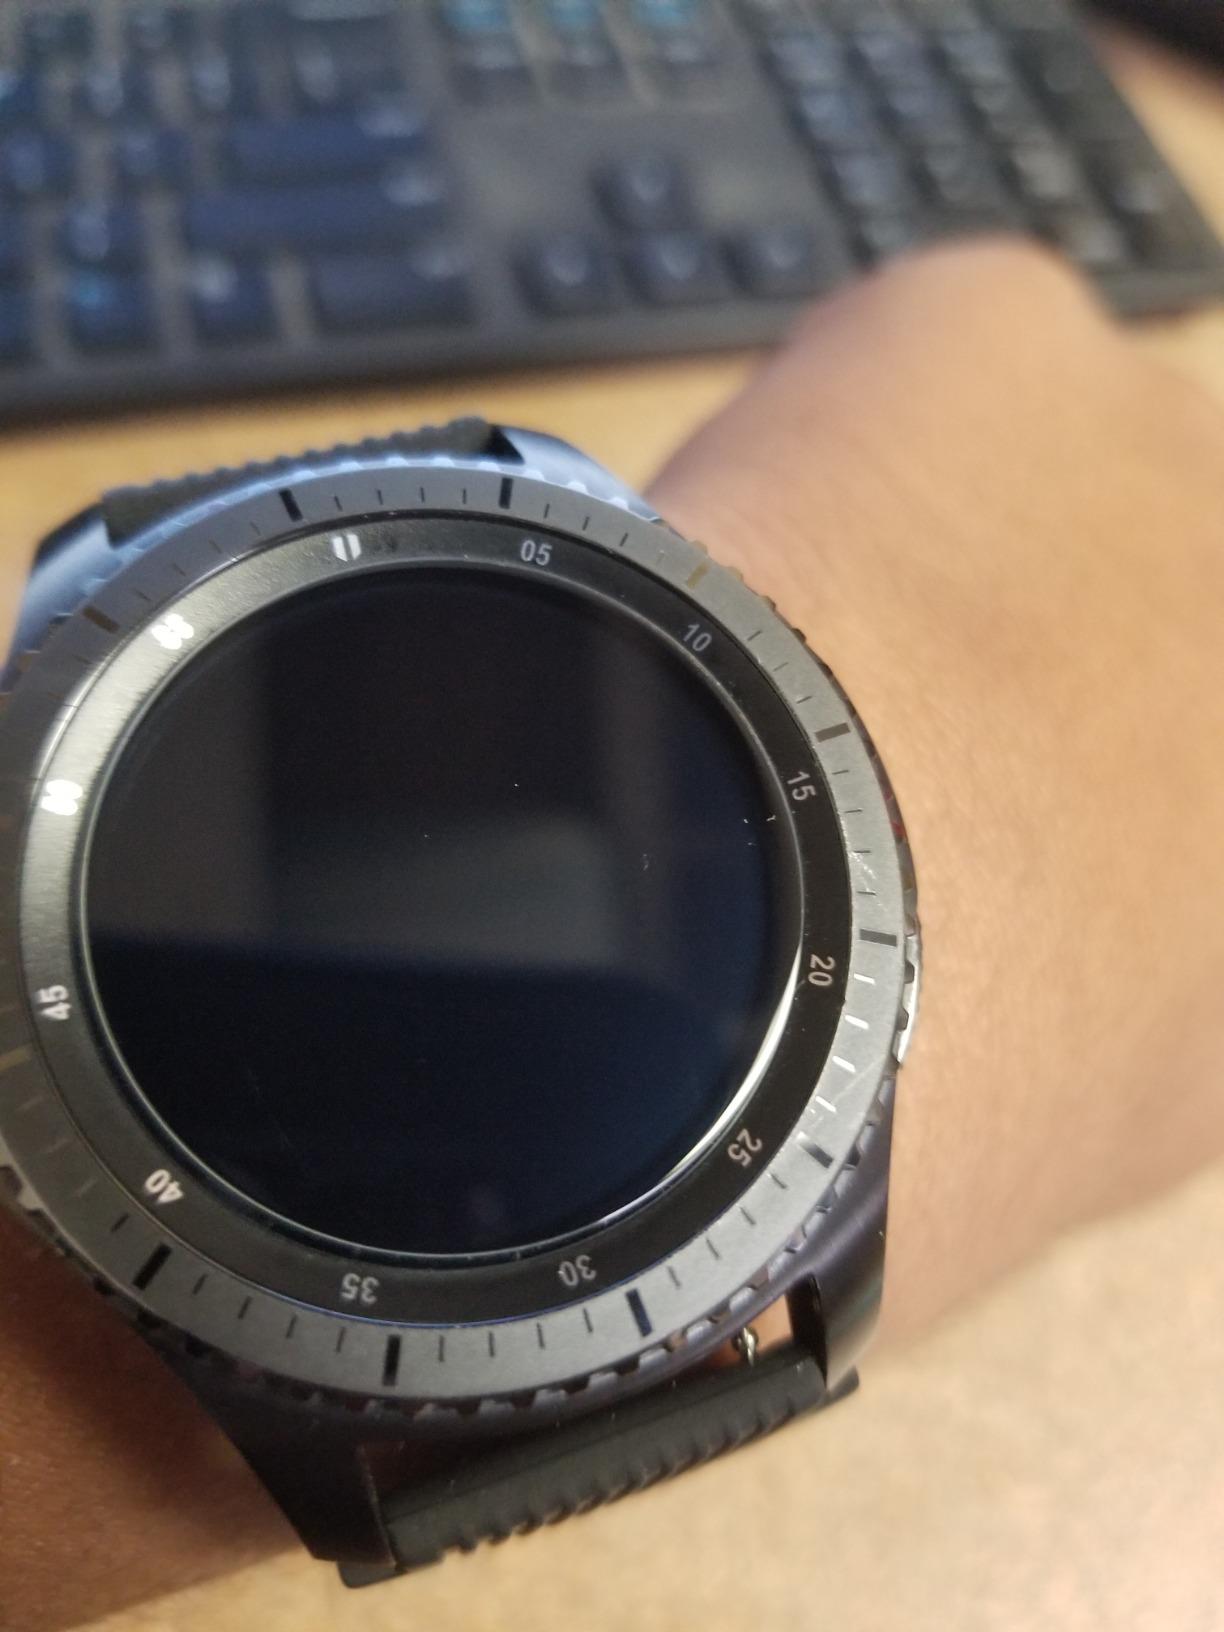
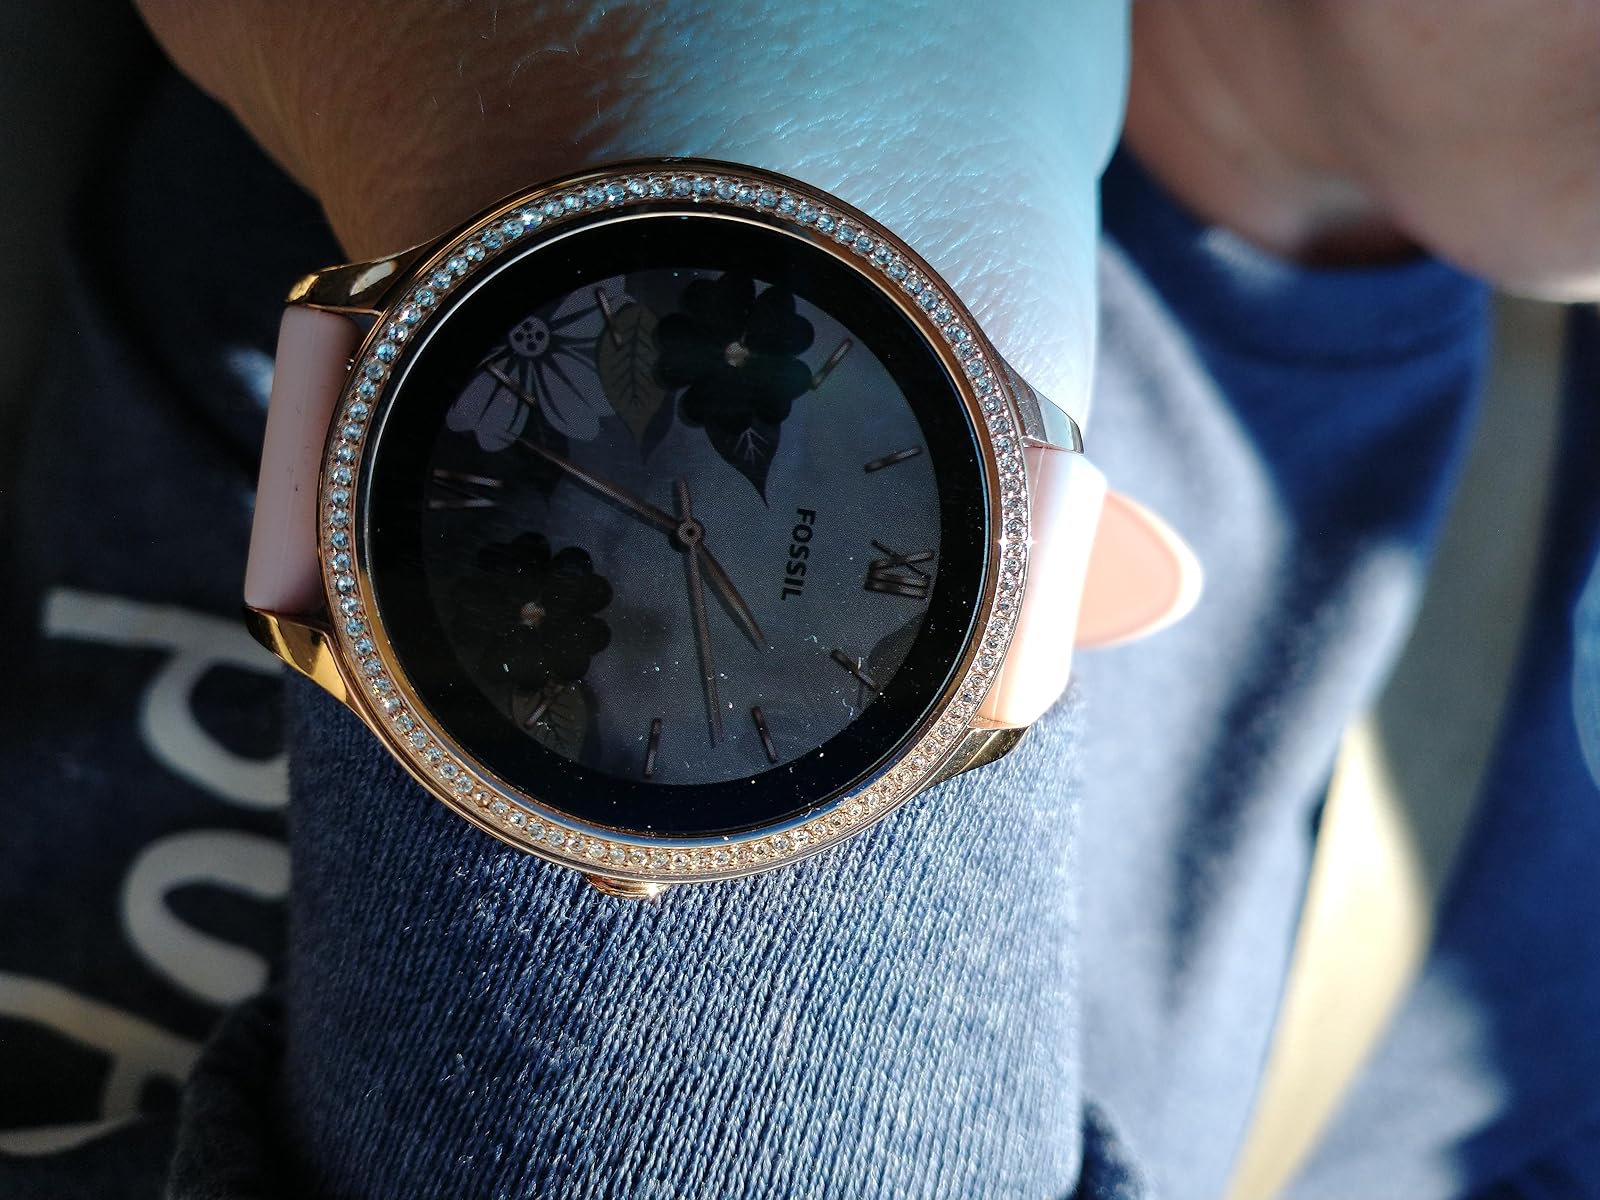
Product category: smartwatch
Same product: no